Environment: lab
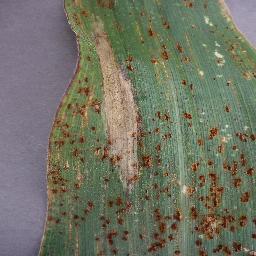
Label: northern_corn_leaf_blight